Ann Claus

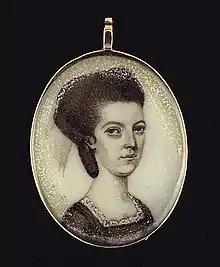

Ann Claus (1745-1801) was the daughter of Sir William Johnson and Catherine Weisenberg. Like her father, she played an important part in the early British Indian Department. She was the wife of Deputy Agent Daniel Claus, the mother of Deputy Superintendent General William Claus, and an influential figure among the Six Nations.